Manuel Godinho de Erédia

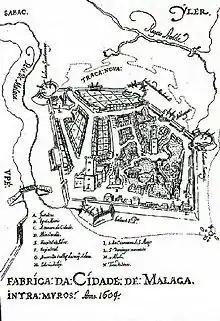
"Construction of Malacca City: Intramuros Anno 1604" by Godinho de Eredia.

Erédia worked as a cosmographer, wrote books, and taught mathematics. He also served as a soldier and military engineer. He prepared new maps of Asian countries for the King of Spain. The King was said to have named Eredia as the discoverer of Meridional India (a supposed southern land) on 14 February 1594, and he was also said to have given the title of Governor General and made a member of the Order of Christ. There is however no proof of these claims.